Jill Johnston

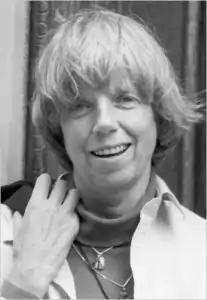
Johnston in 1985

Jill Johnston (May 17, 1929 – September 18, 2010) was a British-born American feminist author and cultural critic. She is most famous for her radical lesbian feminism book, "Lesbian Nation" and was a longtime writer for "The Village Voice". She was also a leader of the lesbian separatist movement of the 1970s. Johnston also wrote under the pen name F. J. Crowe.